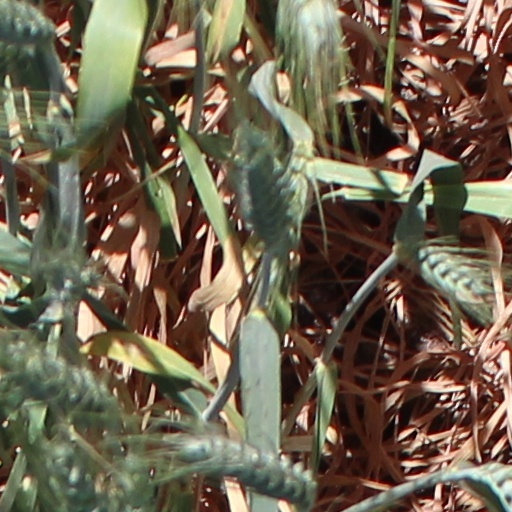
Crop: wheat